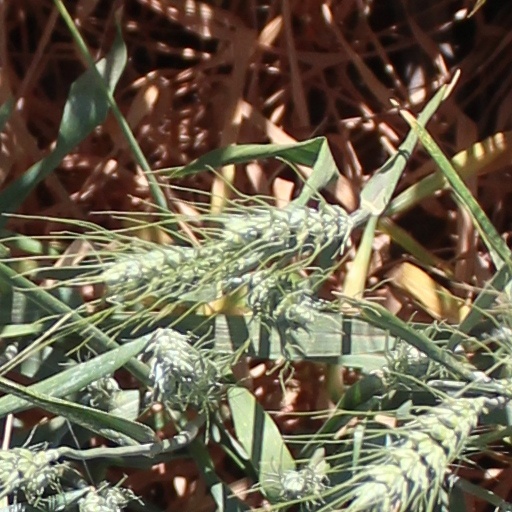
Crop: wheat